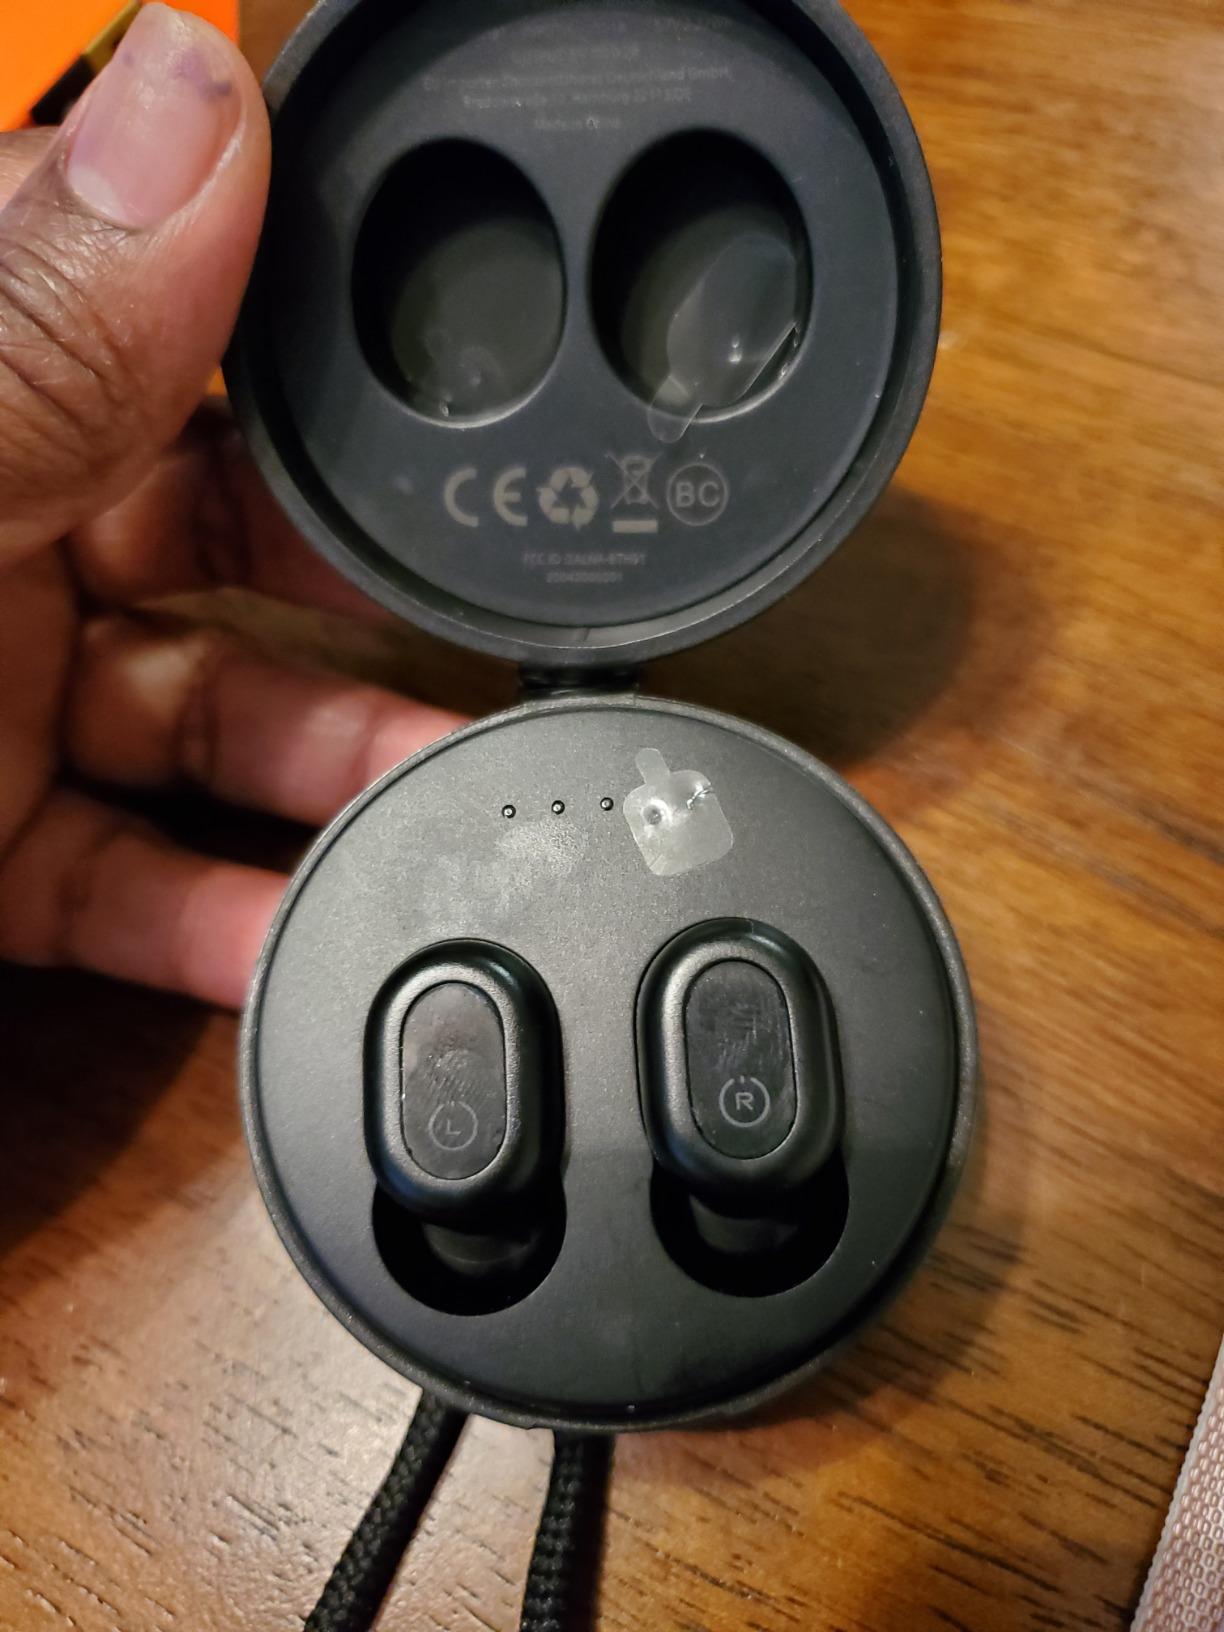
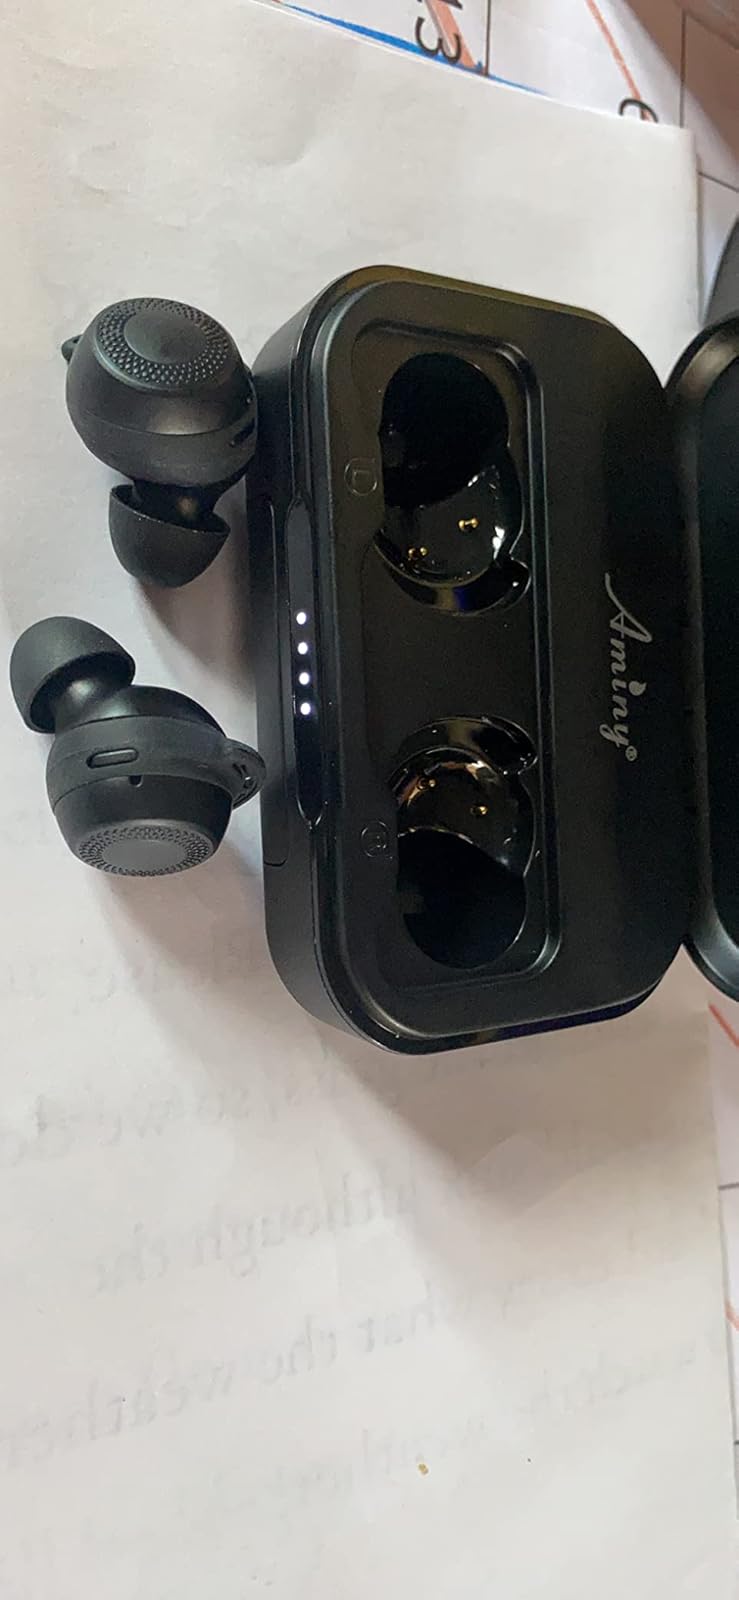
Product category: earbuds
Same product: no